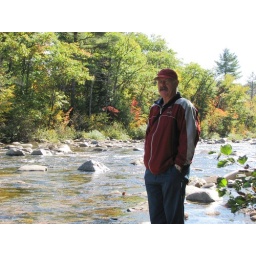
robert by the swift river covered bridge